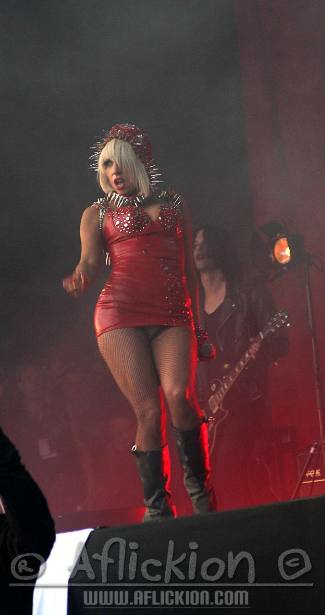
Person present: Yes